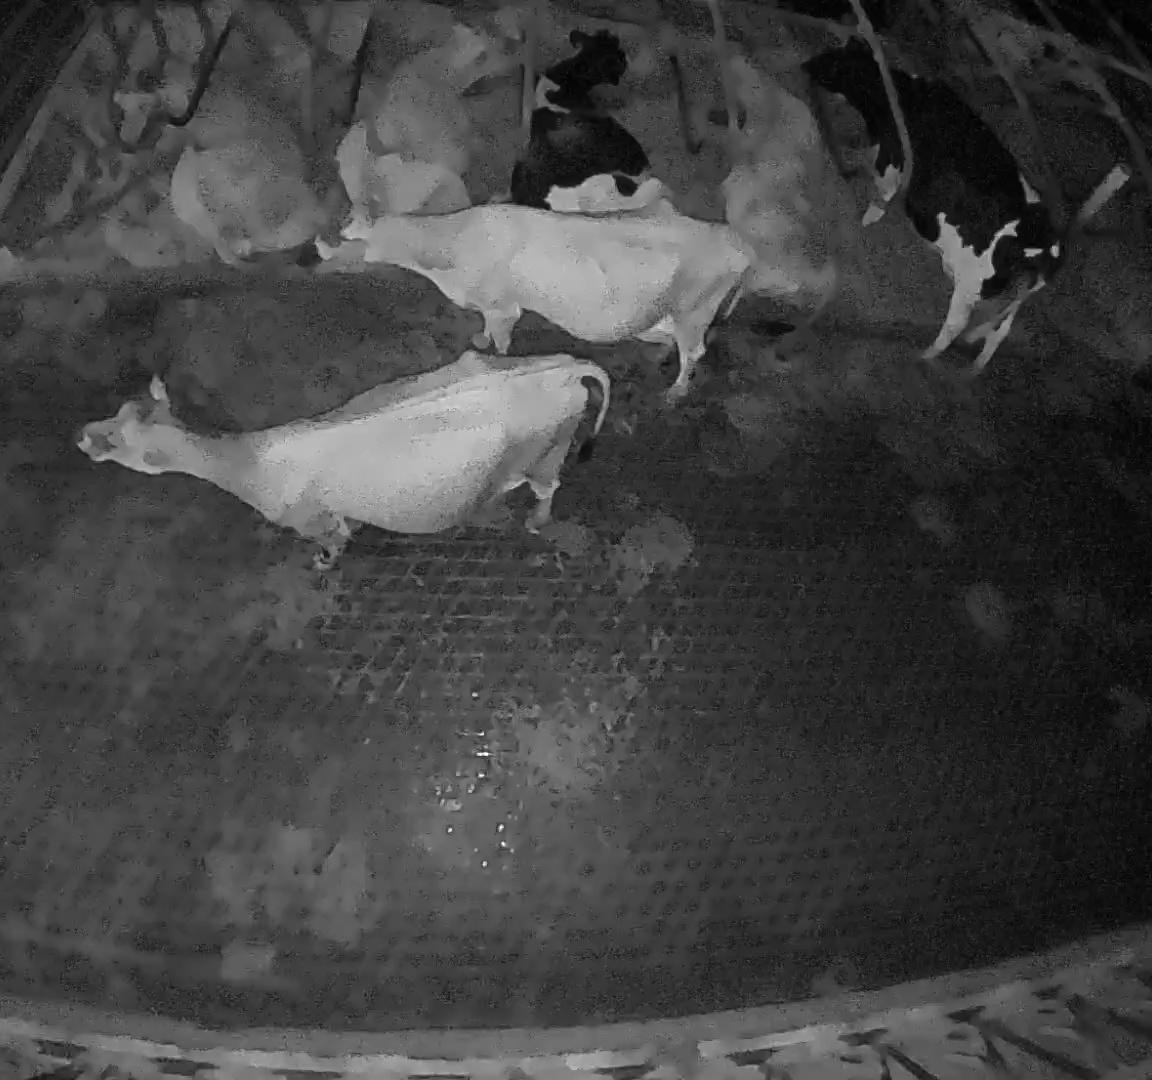
Number of cows: 7